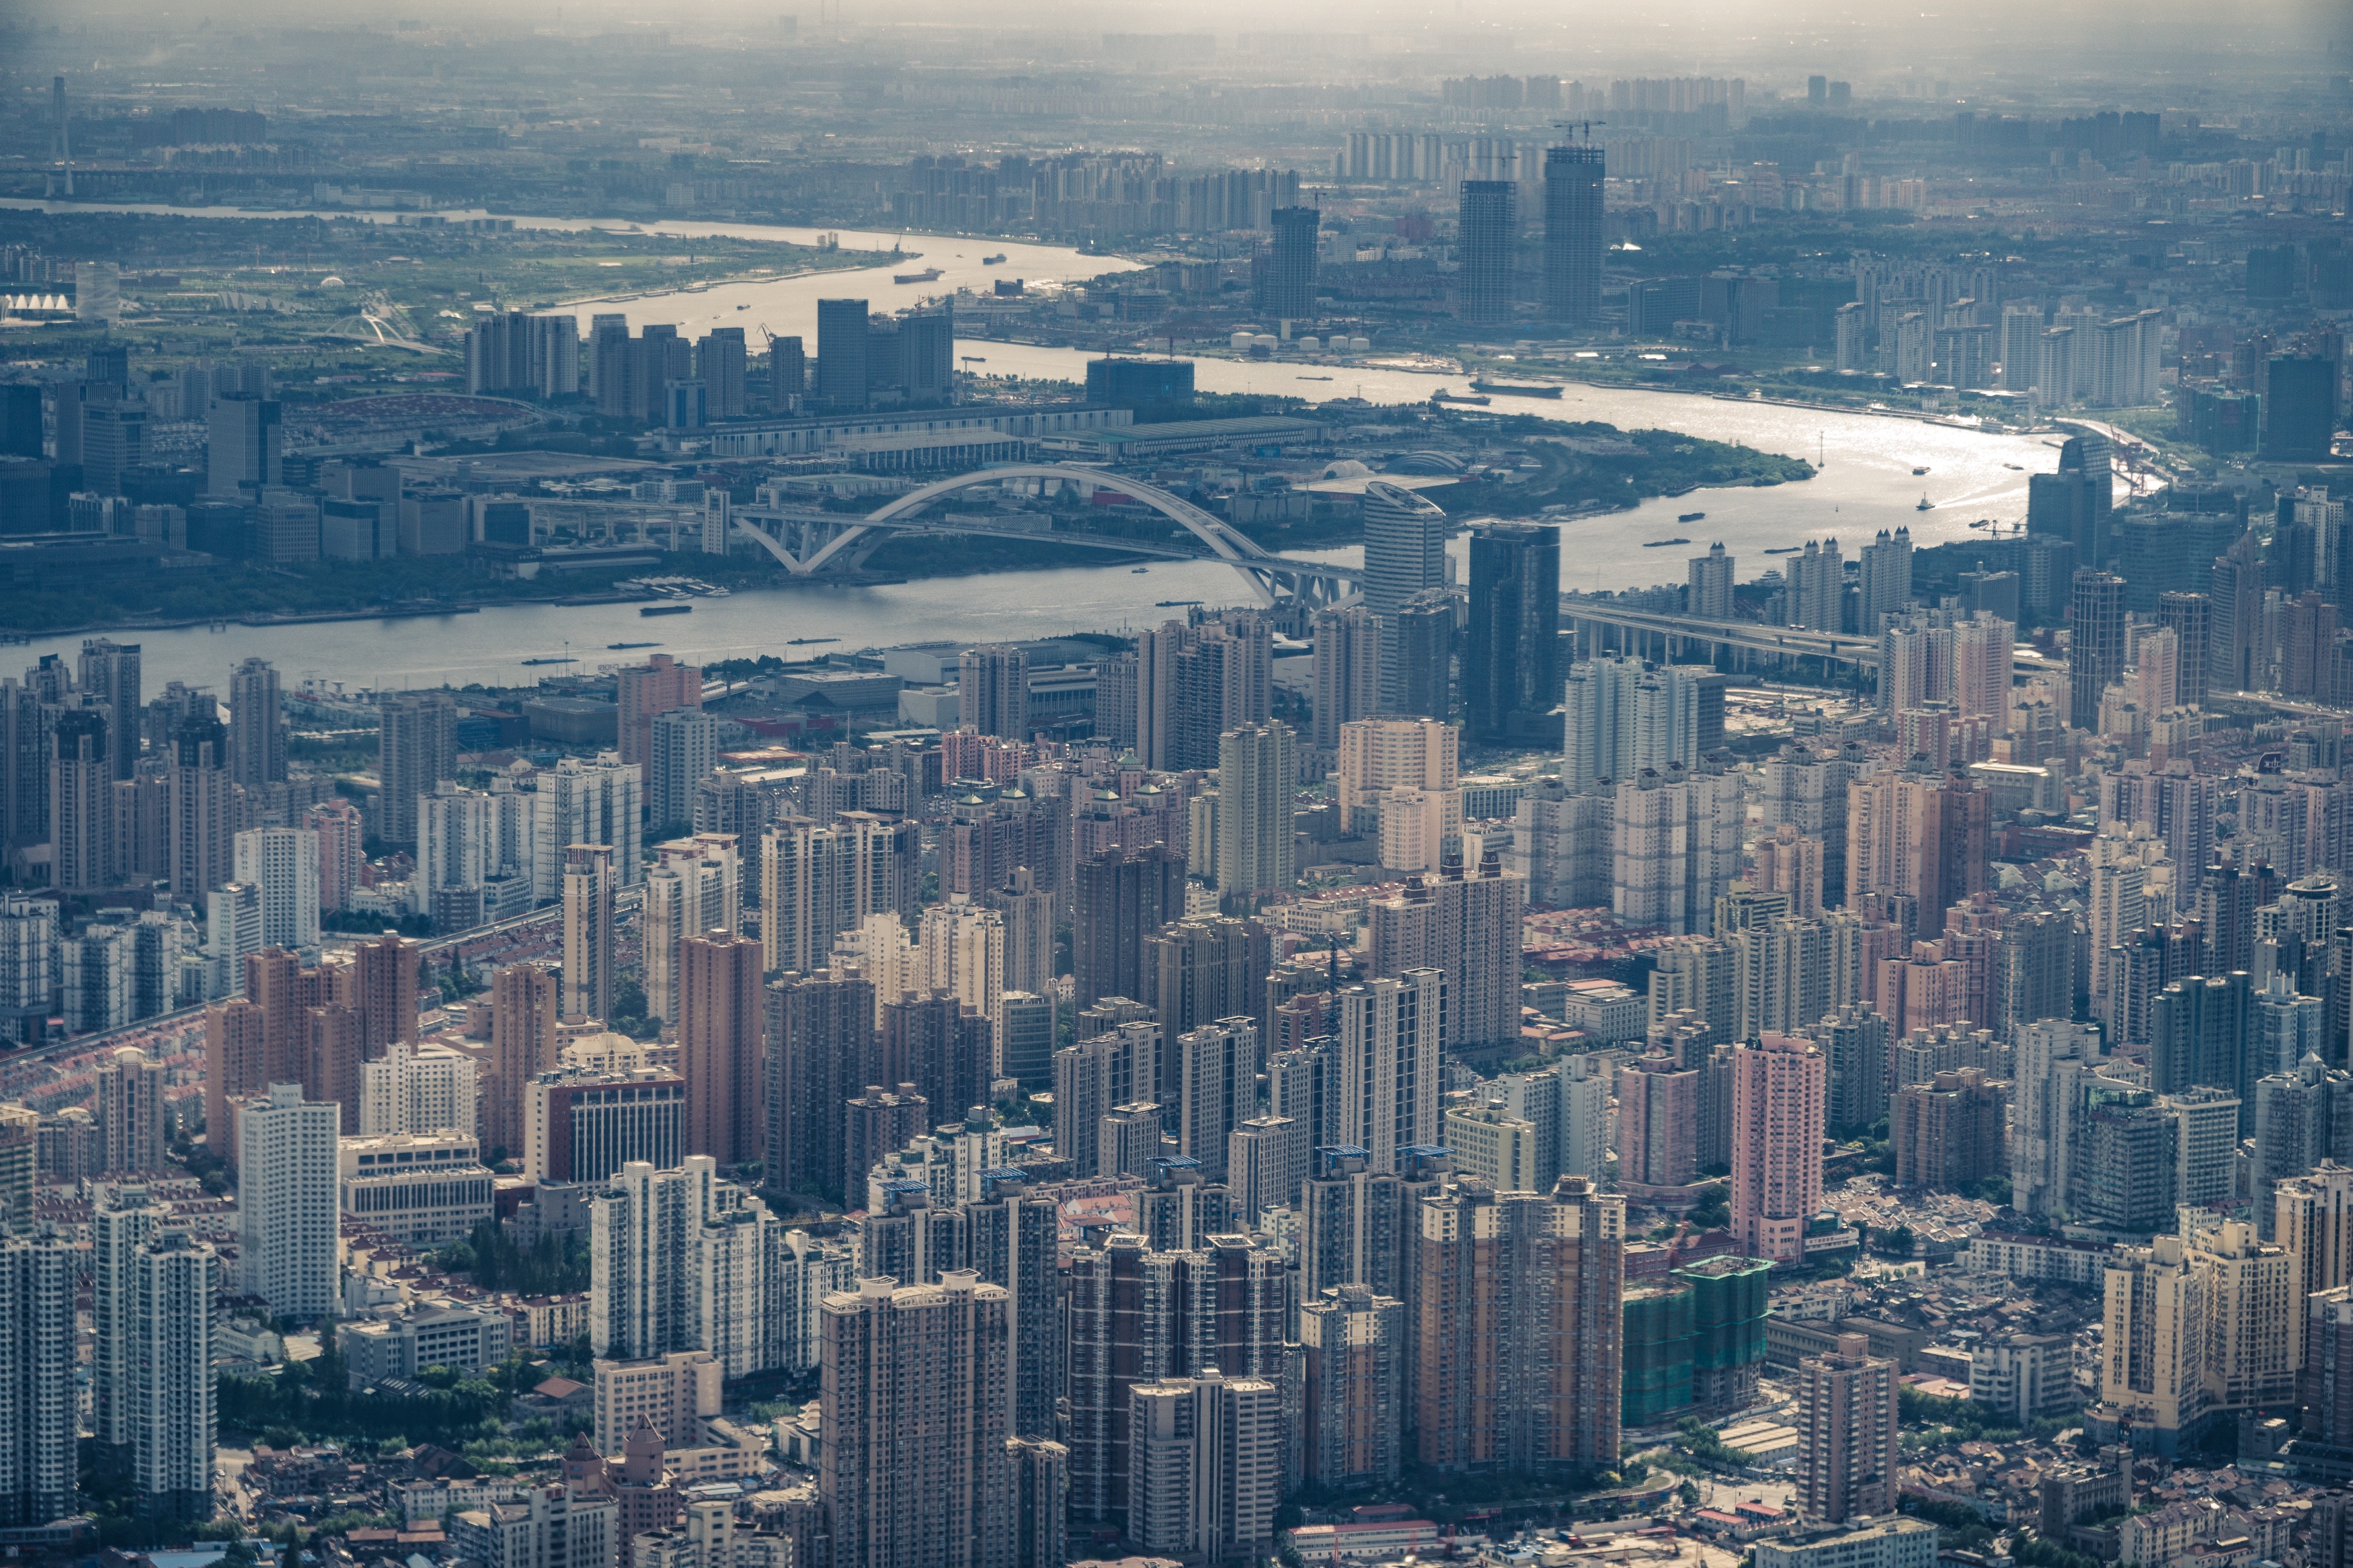
horizon, skyline, photography, city, skyscraper, cityscape, downtown, tower, tower block, metropolis, neighbourhood, bird's eye view, aerial photography, urban area, residential area, geographical feature, atmospheric phenomenon, human settlement, atmosphere of earth, metropolitan area